Stadium Bowl

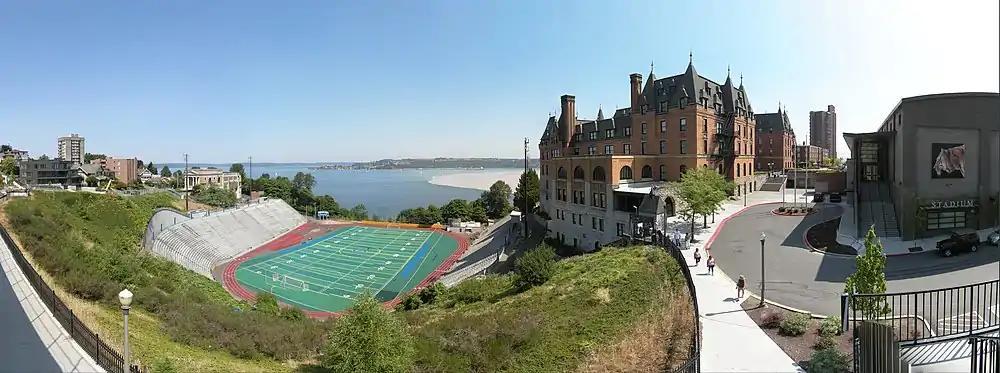
A panorama of the stadium and adjacent high school, with Commencement Bay in the background (2008)

The stadium was proposed in 1906 at the site of Old Woman's Gulch and designed by Frederick Heath. It was originally built with a seating capacity of 23,486 and a total capacity of 32,000 that was later reduced to 17,000. The stadium is on an asymmetrical block bounded by North E Street (south); Tacoma High School and North 1st Street (east); North 3rd Street and North Stadium Way (originally Cliff Avenue) (west); and North Schuster Parkway, railroad tracks and Commencement Bay (north).